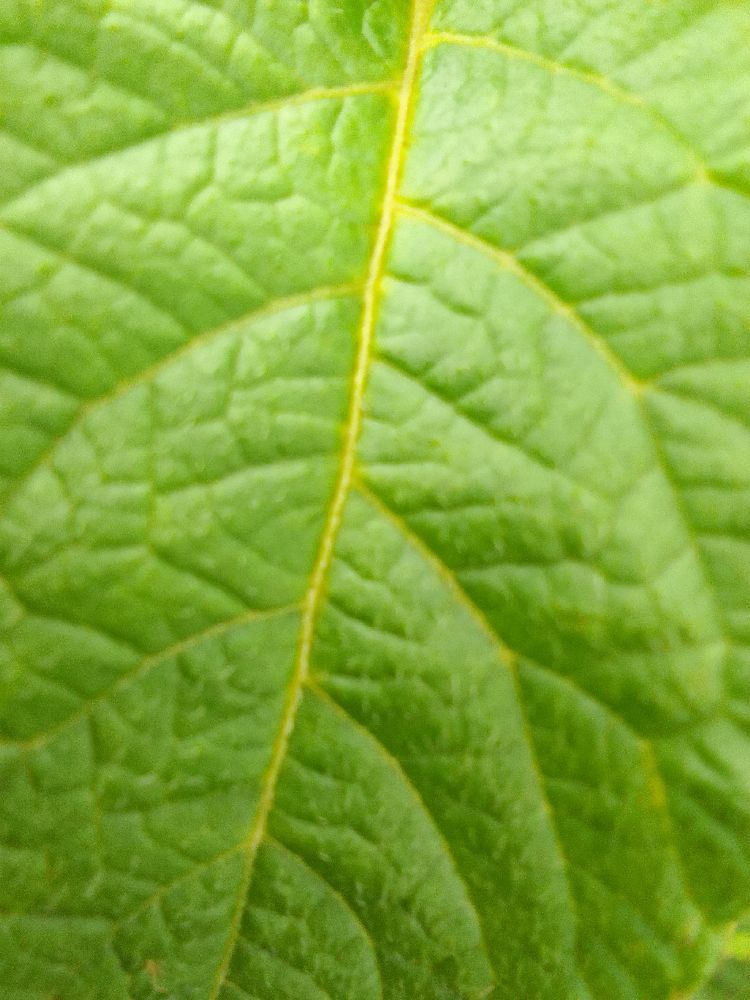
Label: Healthy